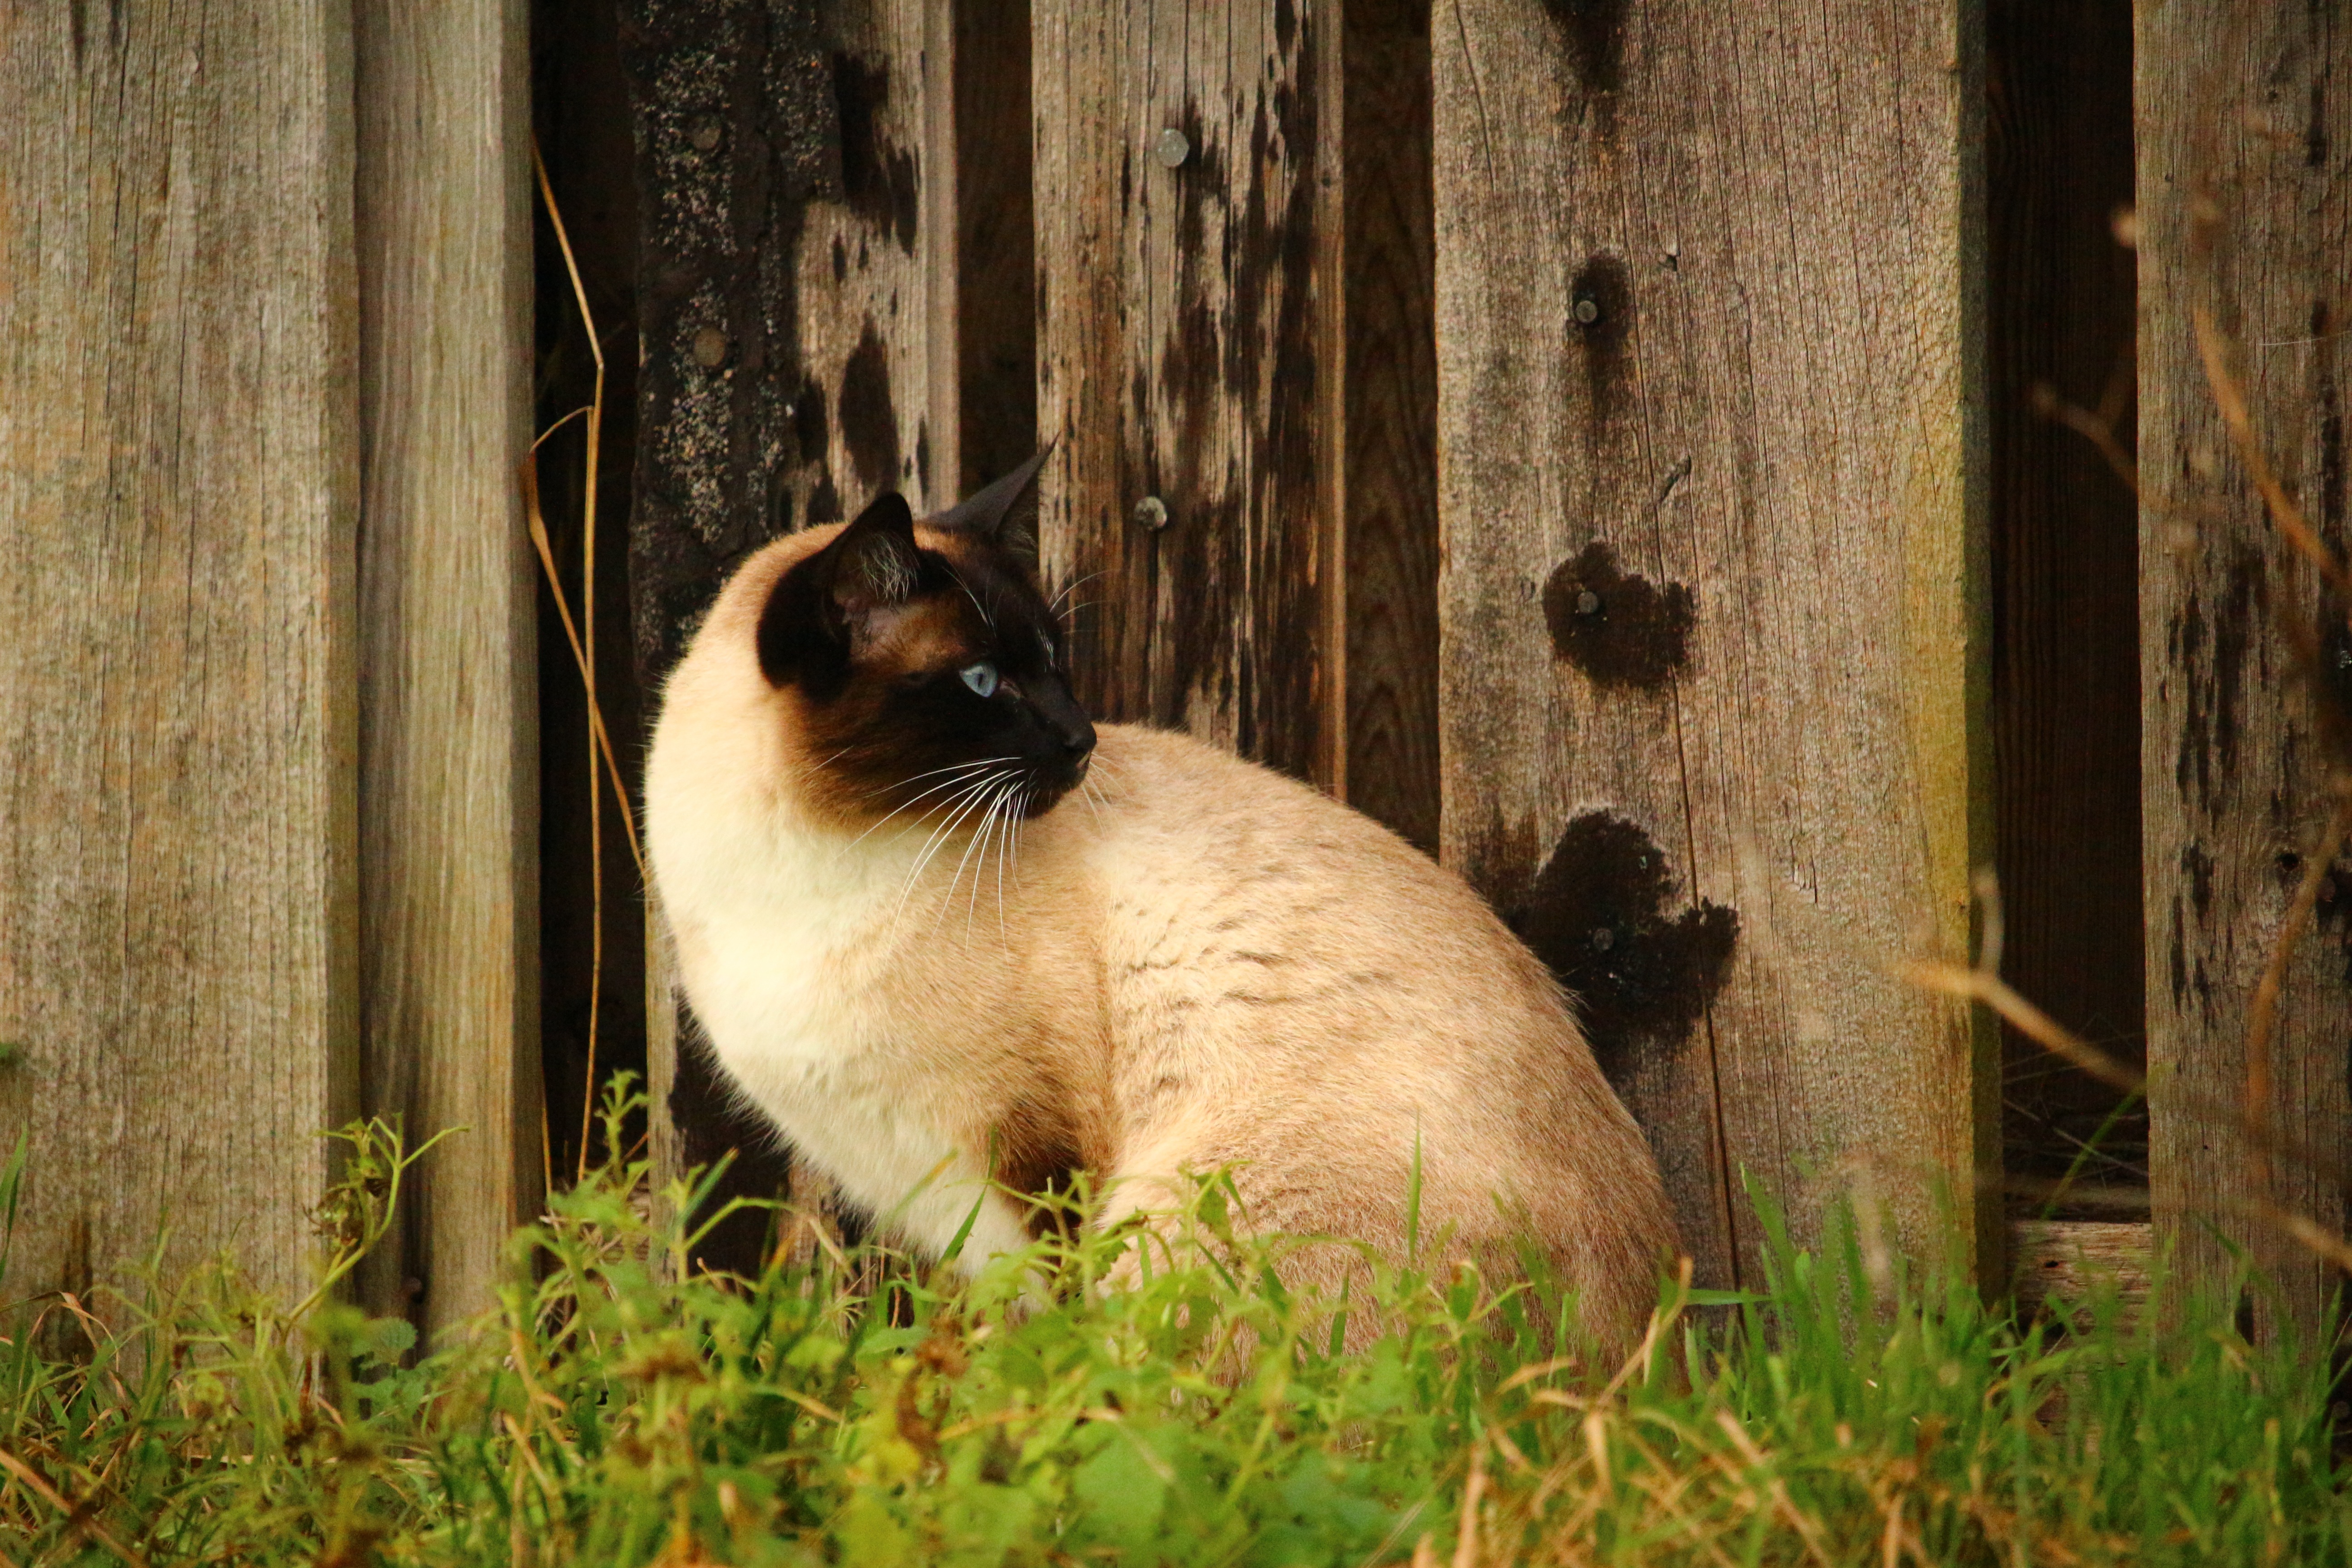
cat, mammal, fauna, mieze, siamese cat, breed cat, wooden wall, felidae, small to medium sized cats, cat like mammal